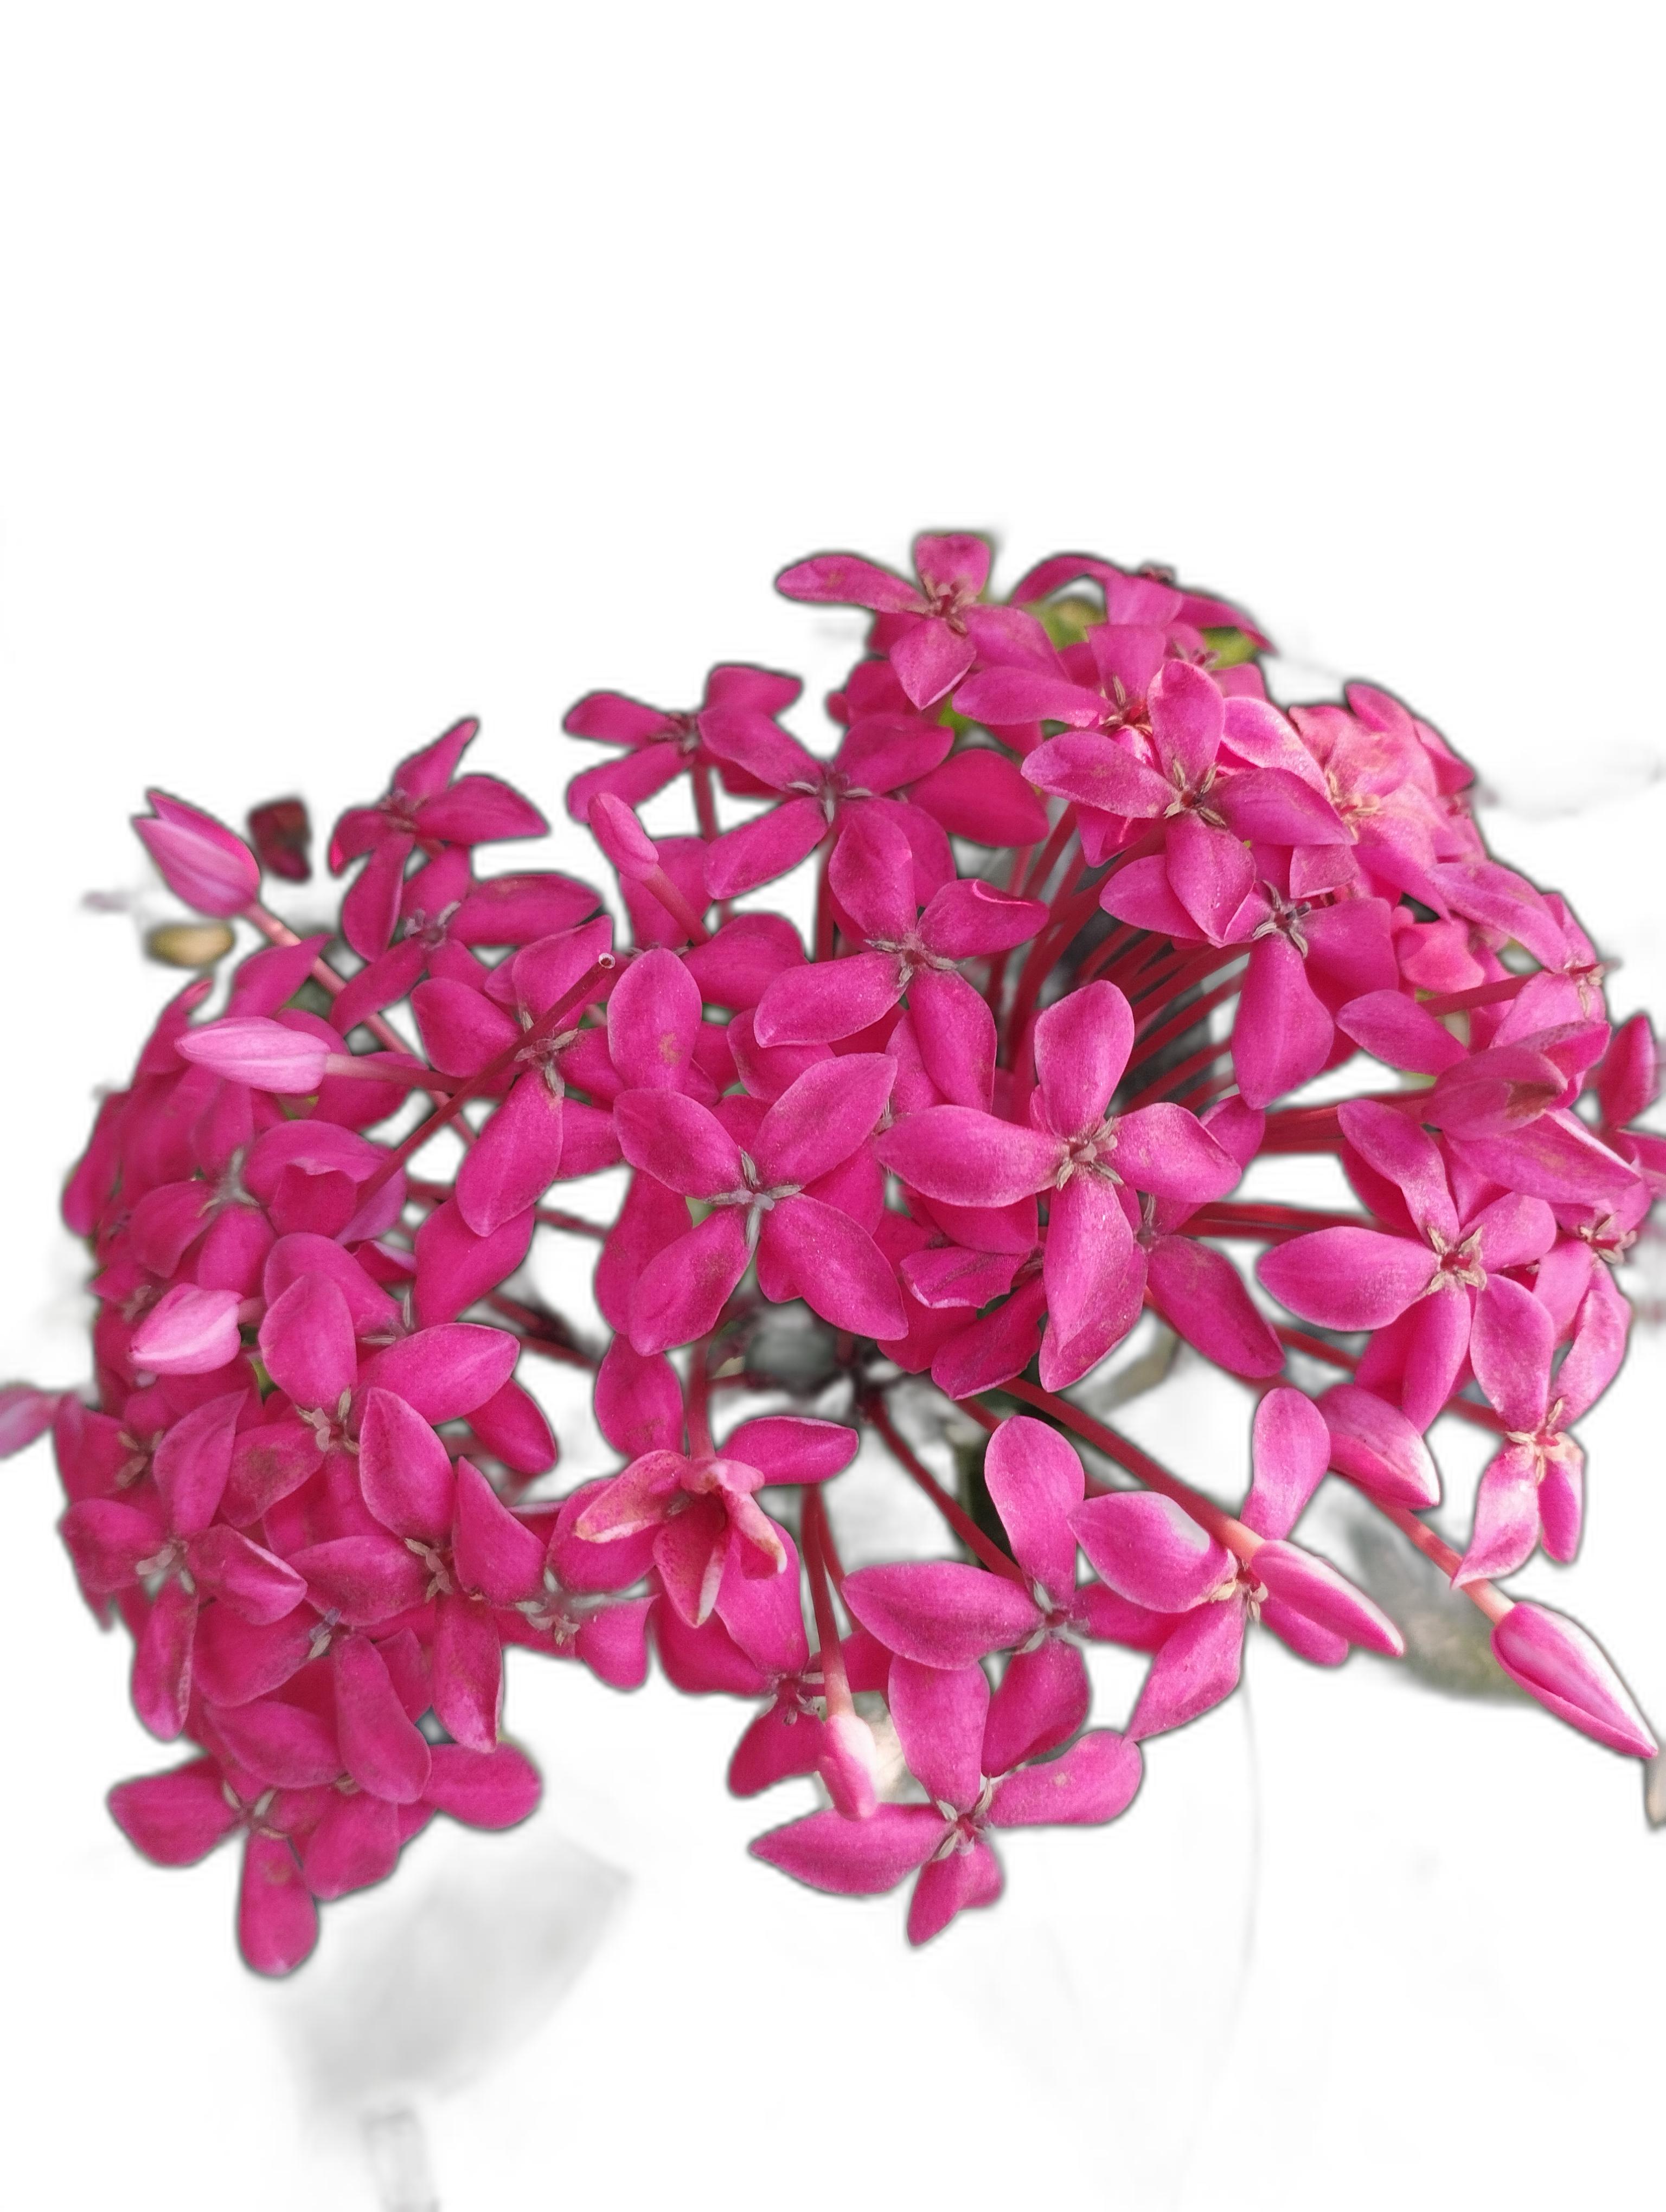
Label: Jungle geranium